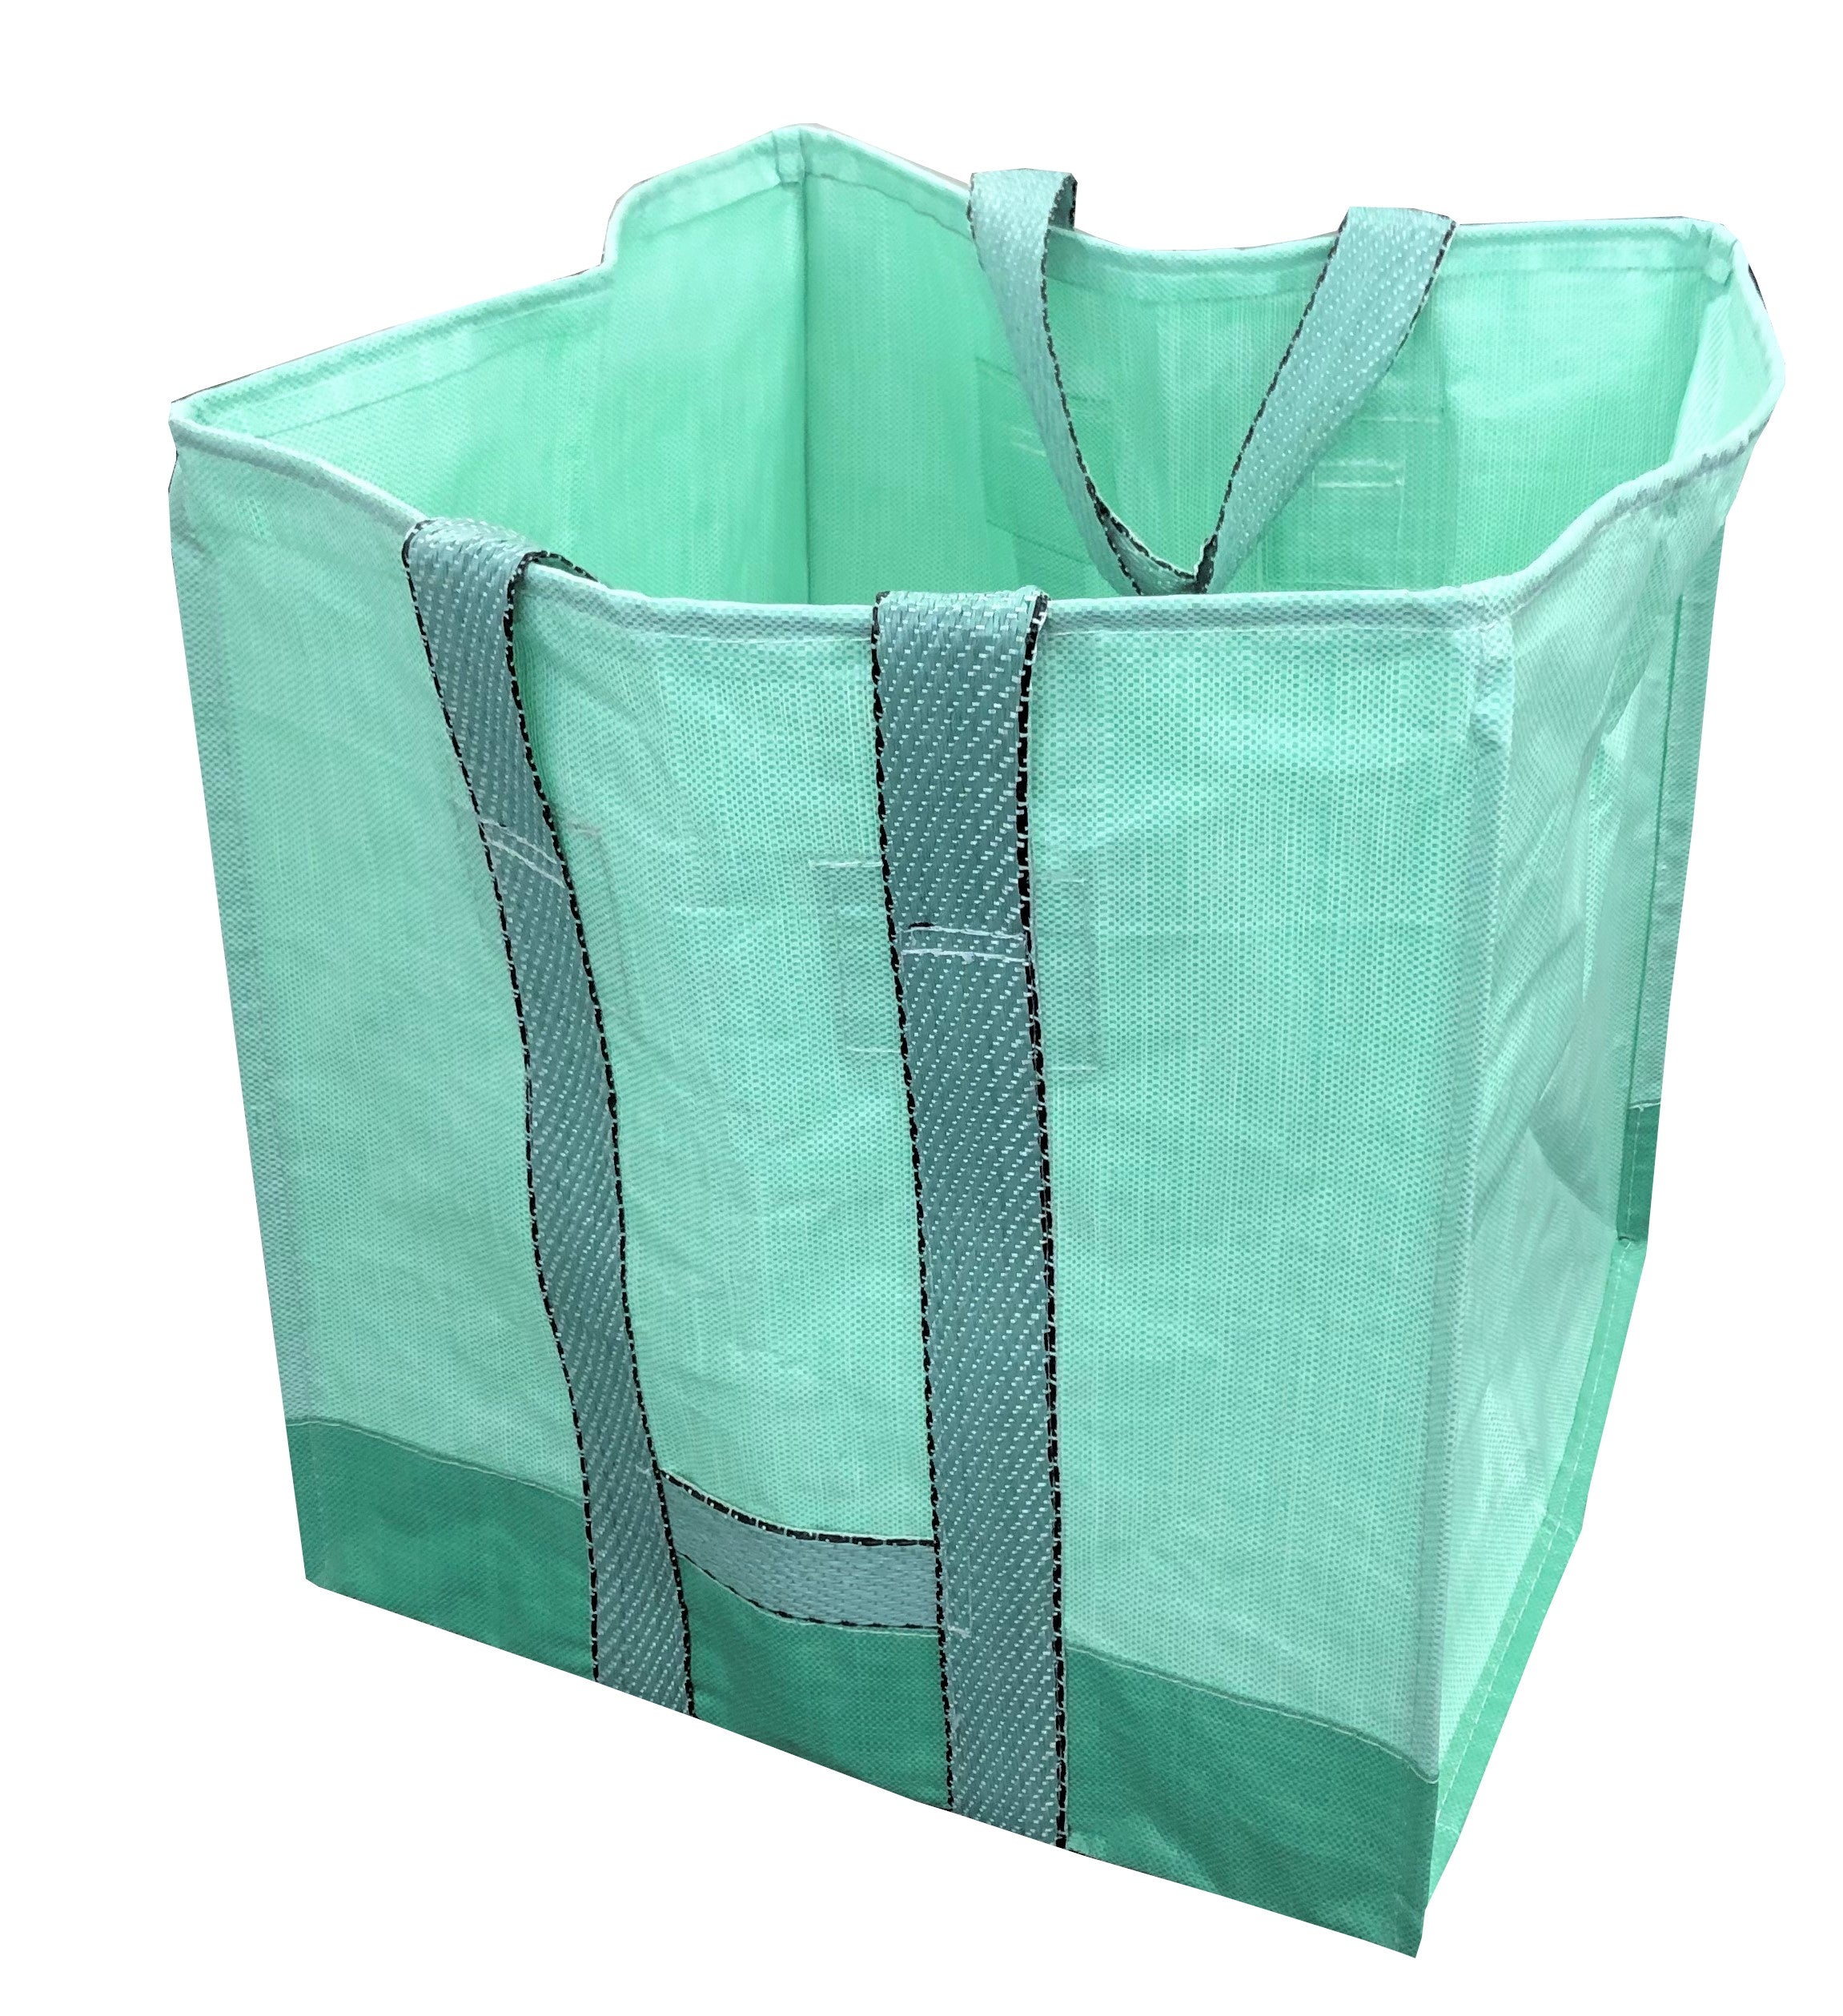
自立式ｶﾞｰﾃﾞﾝﾊﾞｯｸ L 約180L 55*55*60cm
落ち葉、切り枝入れ、収穫物、雑草入れ、荷物置き場、簡易ゴミ箱、廃材、くず入れ ポリプロピレン 縦４ヵ所上部にぐるっと一周ワイヤー入り 底面二重構造のため丈夫 横及び底面に取っ手付き
Brand: SHINSEI
Category: Home & Garden > Lawn & Garden > Gardening > Composting